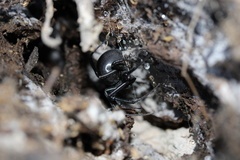
Species: Lactrodectus_hesperus